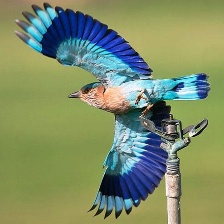
Species: INDIAN ROLLER
Scientific name: CORACIAS BENGHALENSIS